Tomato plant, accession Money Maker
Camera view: bottom (45 deg); turntable rotation: 180 degrees
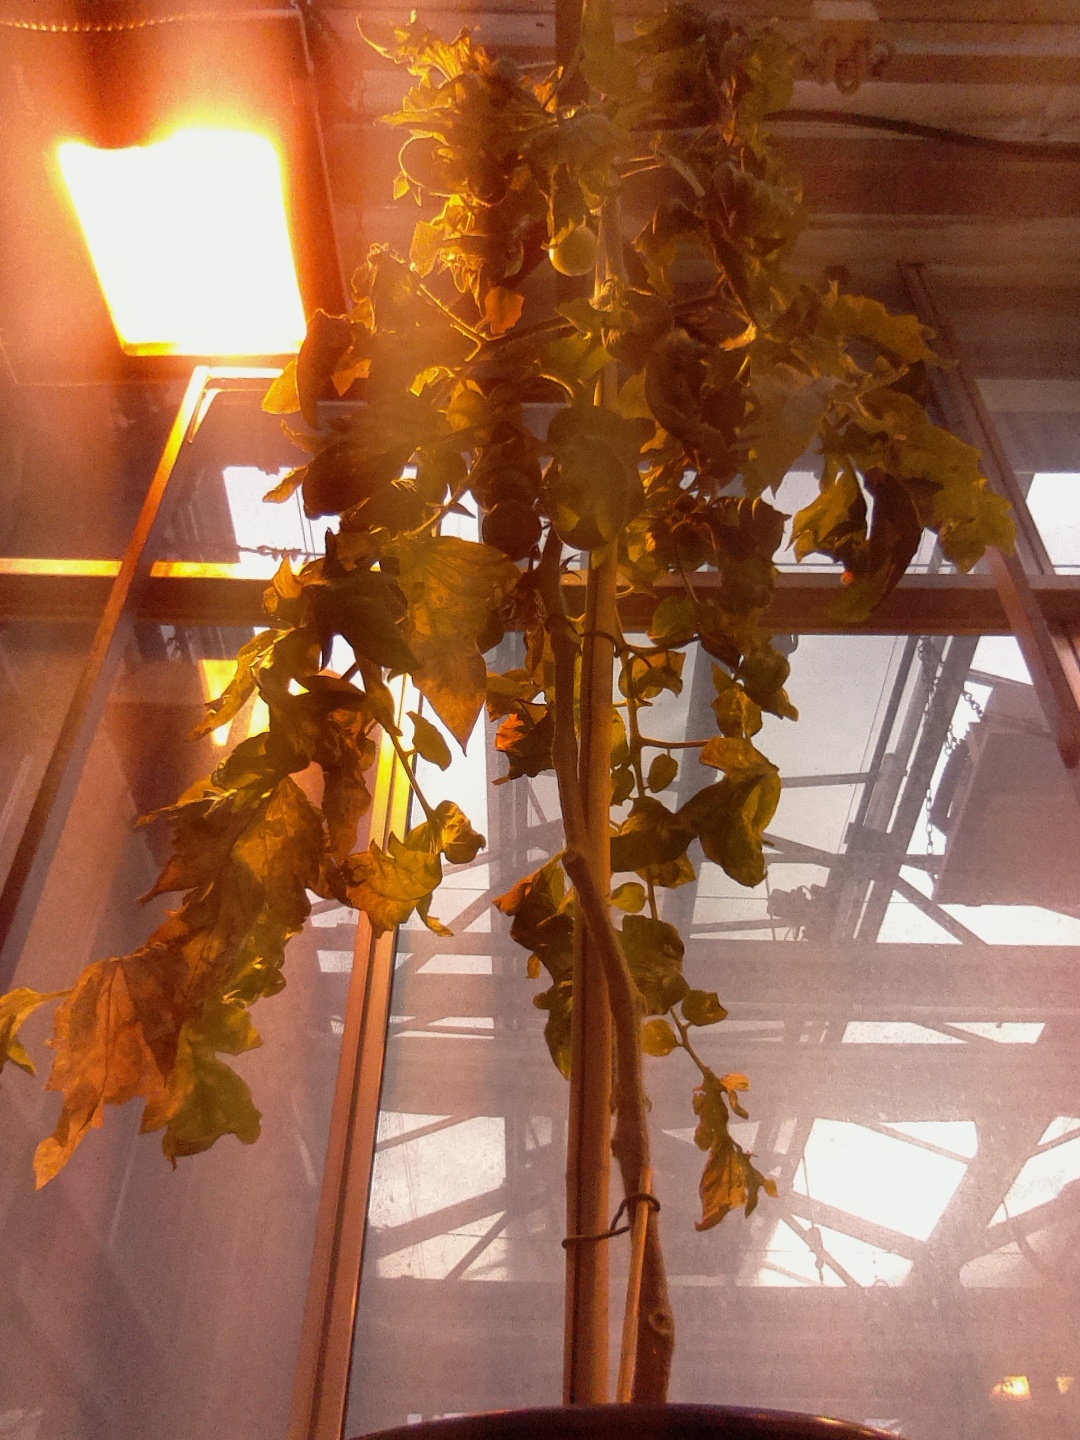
BBCH growth stage 78: 80% -90% of final fruit size